Emmett McDonald House

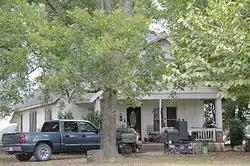

The Emmett McDonald House is a historic house in rural White County, Arkansas. It is located southeast of McRae, east of the junction of South Grand Avenue and Gammill Road. It is a -story vernacular wood-frame structure, with a tall gabled roof and novelty siding. A gabled porch extends across the front, supported by box columns on brick piers. It was built about 1935, and is one of the few surviving houses from that time period in the county.